John Mathieson (cinematographer)

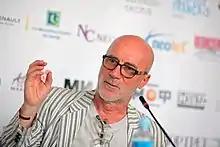
Mathieson in 2019

John Mathieson (born 3 May 1961) is an English cinematographer and commercial director. He is one of a group of filmmakers who emerged from the music video industry of the late 1980s and 1990s.